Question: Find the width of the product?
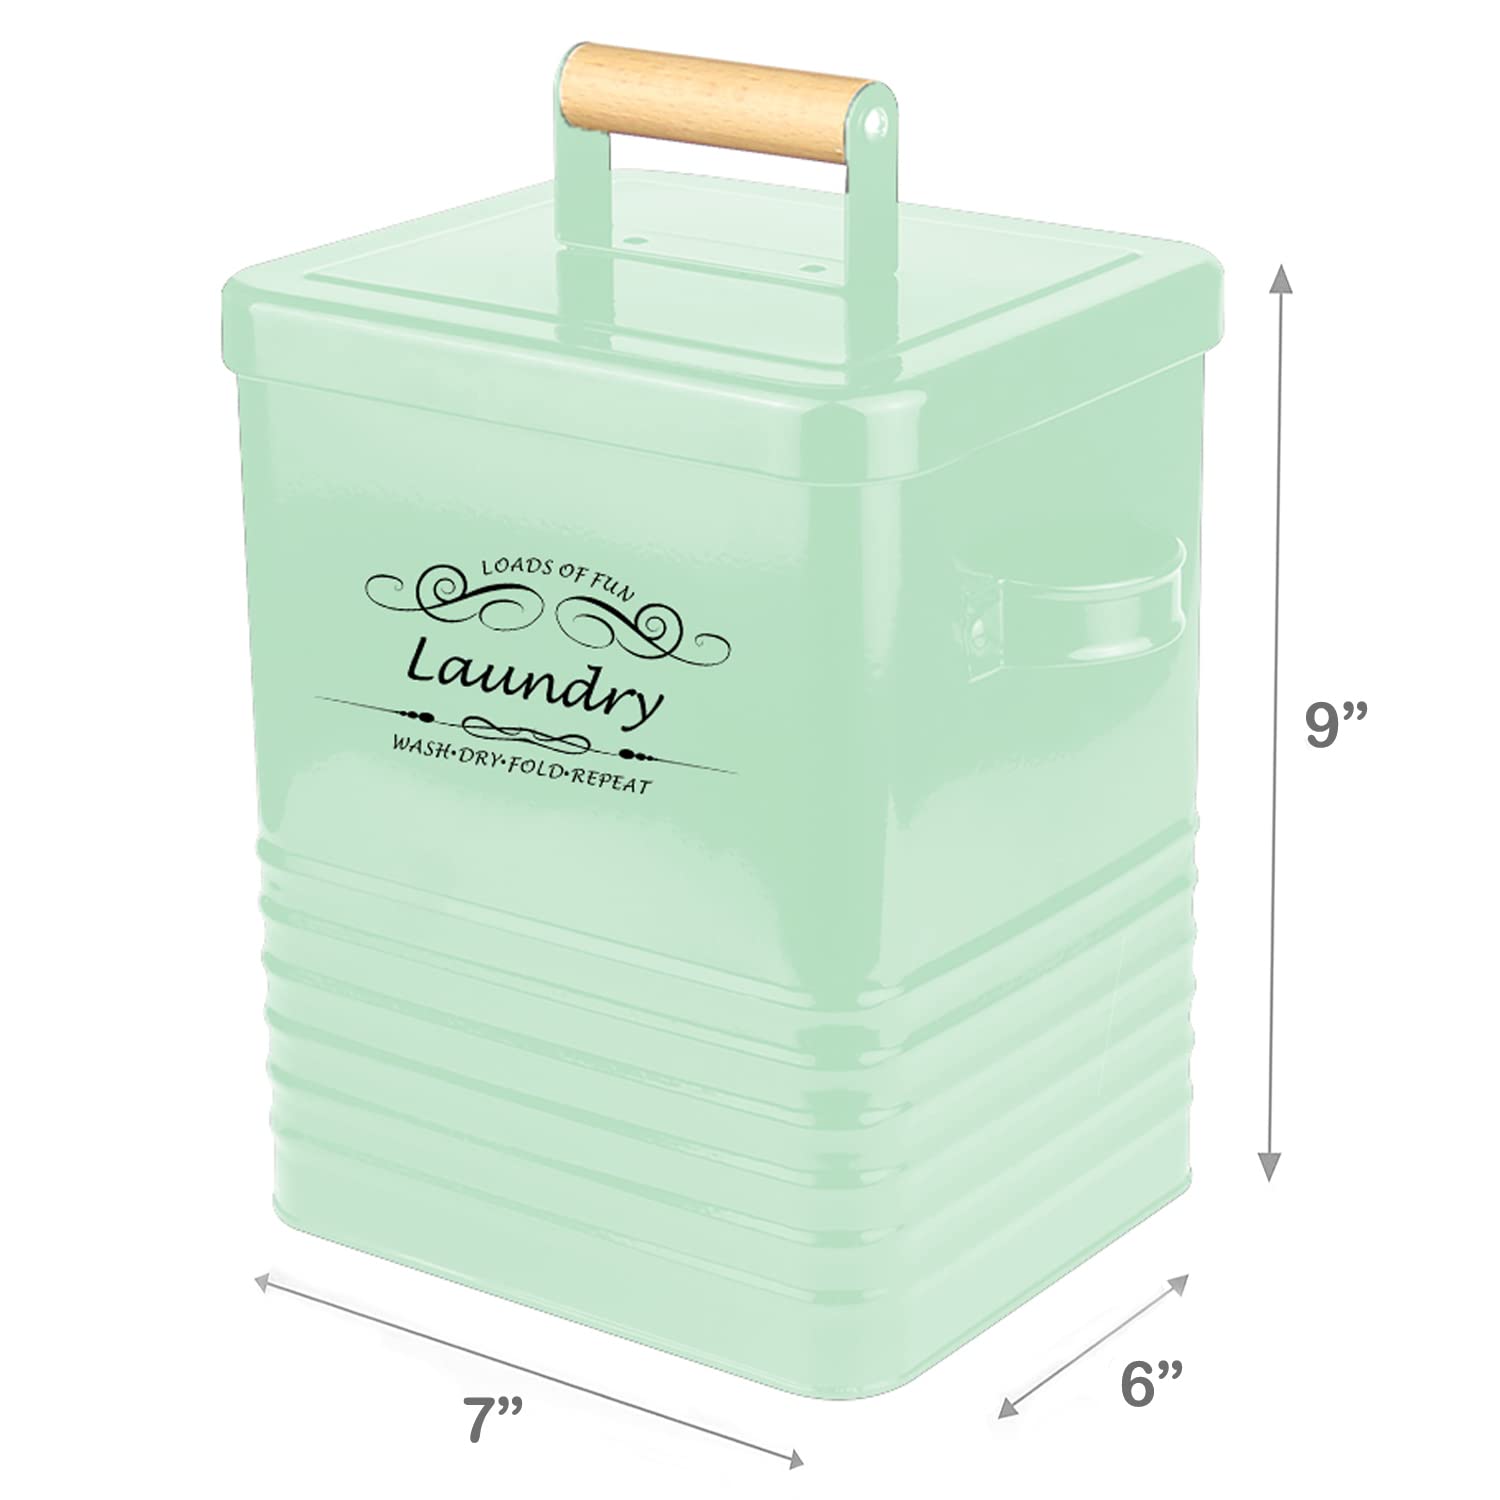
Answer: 6.0 inch